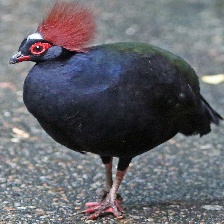
Species: CRESTED WOOD PARTRIDGE
Scientific name: ROLLULUS ROULOUL
ImageNet parent category: partridge